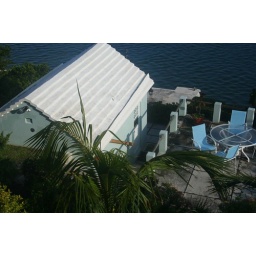
The boat house in Kieran's yard.